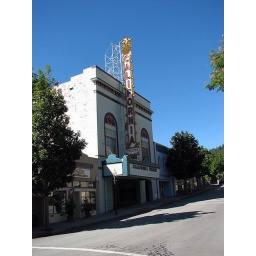
Great looking old theater in Dunsmuir. Didn't appear to be much going on with the building that day.